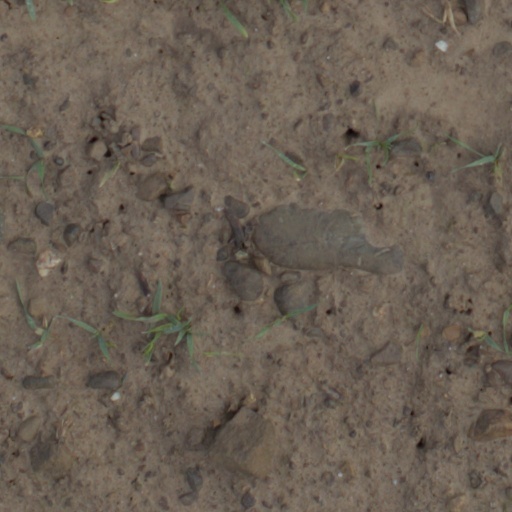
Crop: wheat